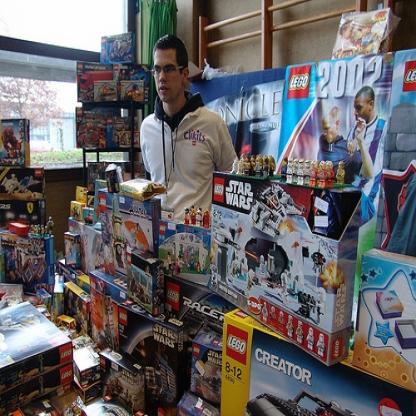
Scene: Indoor